Taurobolic Altar (Lyon)

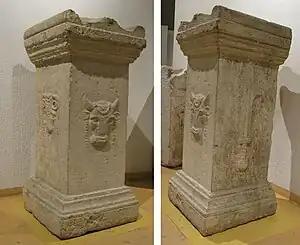
Taurobolic Altar

The Taurobolic Altar is an inscribed ancient Roman altar found in 1704 in a vineyard belonging to a certain Bourgeat on the Fourvière hill in Lyon, France. It dates to the year AD 160 and refers to a "taurobolium" carried out in Lugdunum to Cybele for the restoration of the emperor Antoninus Pius's health. It is now held at the Gallo-Roman Museum of Lyon.